All the Lovers in the Night

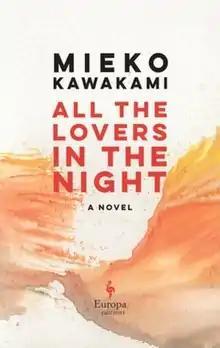
First edition cover of the English translation

is a 2011 novel by Mieko Kawakami, published by Kodansha. It was first published in September 2011 issue of the Japanese literary monthly "Gunzo". In 2022, the novel was translated from Japanese into English by Sam Bett and David Boyd.